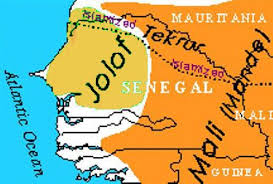
Waaw mbokk mi nataal bii de bi ma xoolee, gis naa ni def nañ ca ay dëkk, ñu...ay dëkk, gis naa ca Jolof bi ci Senegaal waaw. Gis naa ci ay dëkk yu bari daal yu ñu nataal.